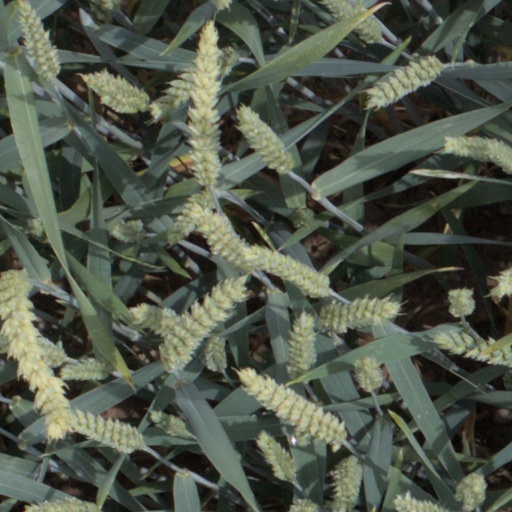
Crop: wheat